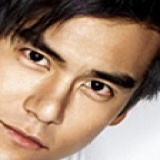
diễn viên Âu Hào